Hehe people

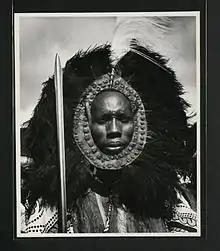
A Hehe warrior in traditional attire

The Hehe (Swahili collective: Wahehe) is a Bantu ethnolinguistic group based in Iringa Region in south-central Tanzania, speaking the Bantu Hehe language. In 2006, the Hehe population was estimated at 805,000, up from the just over 250,000 recorded in the 1957 census, when they were the eighth largest ethnic group in Tanganyika. There were an additional 4,023 of them in Uganda in 2014.